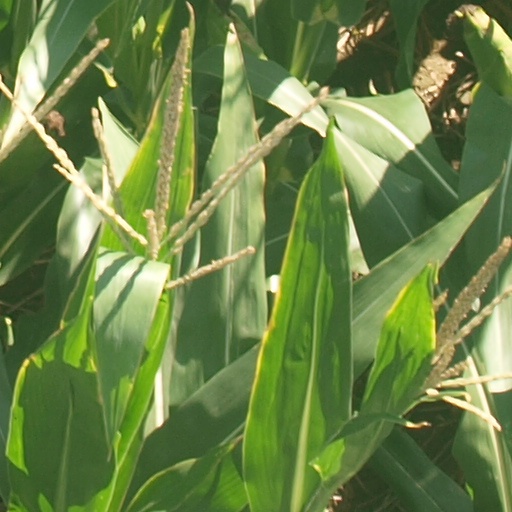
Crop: maize; corn